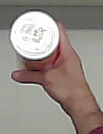
Product: pringles_paprika